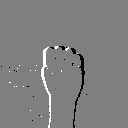
ASL letter: m